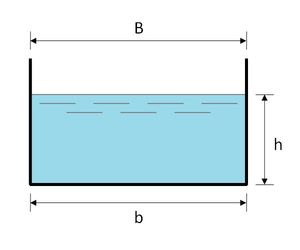
Le diamètre hydraulique et le rayon hydraulique sont communément utilisés pour le calcul des écoulements dans un tube, une conduite hydraulique ou un canal. En utilisant ce diamètre particulier, on peut faire des calculs similaires à ceux d'un tube circulaire. Ces deux grandeurs sont homogènes à une longueur.